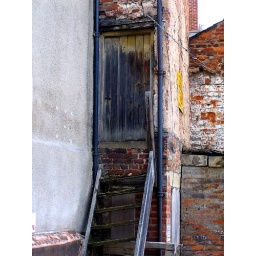
Old door on the back of a building in Castle Street, Shrewsbury. Photo taken from Barclay's car park.